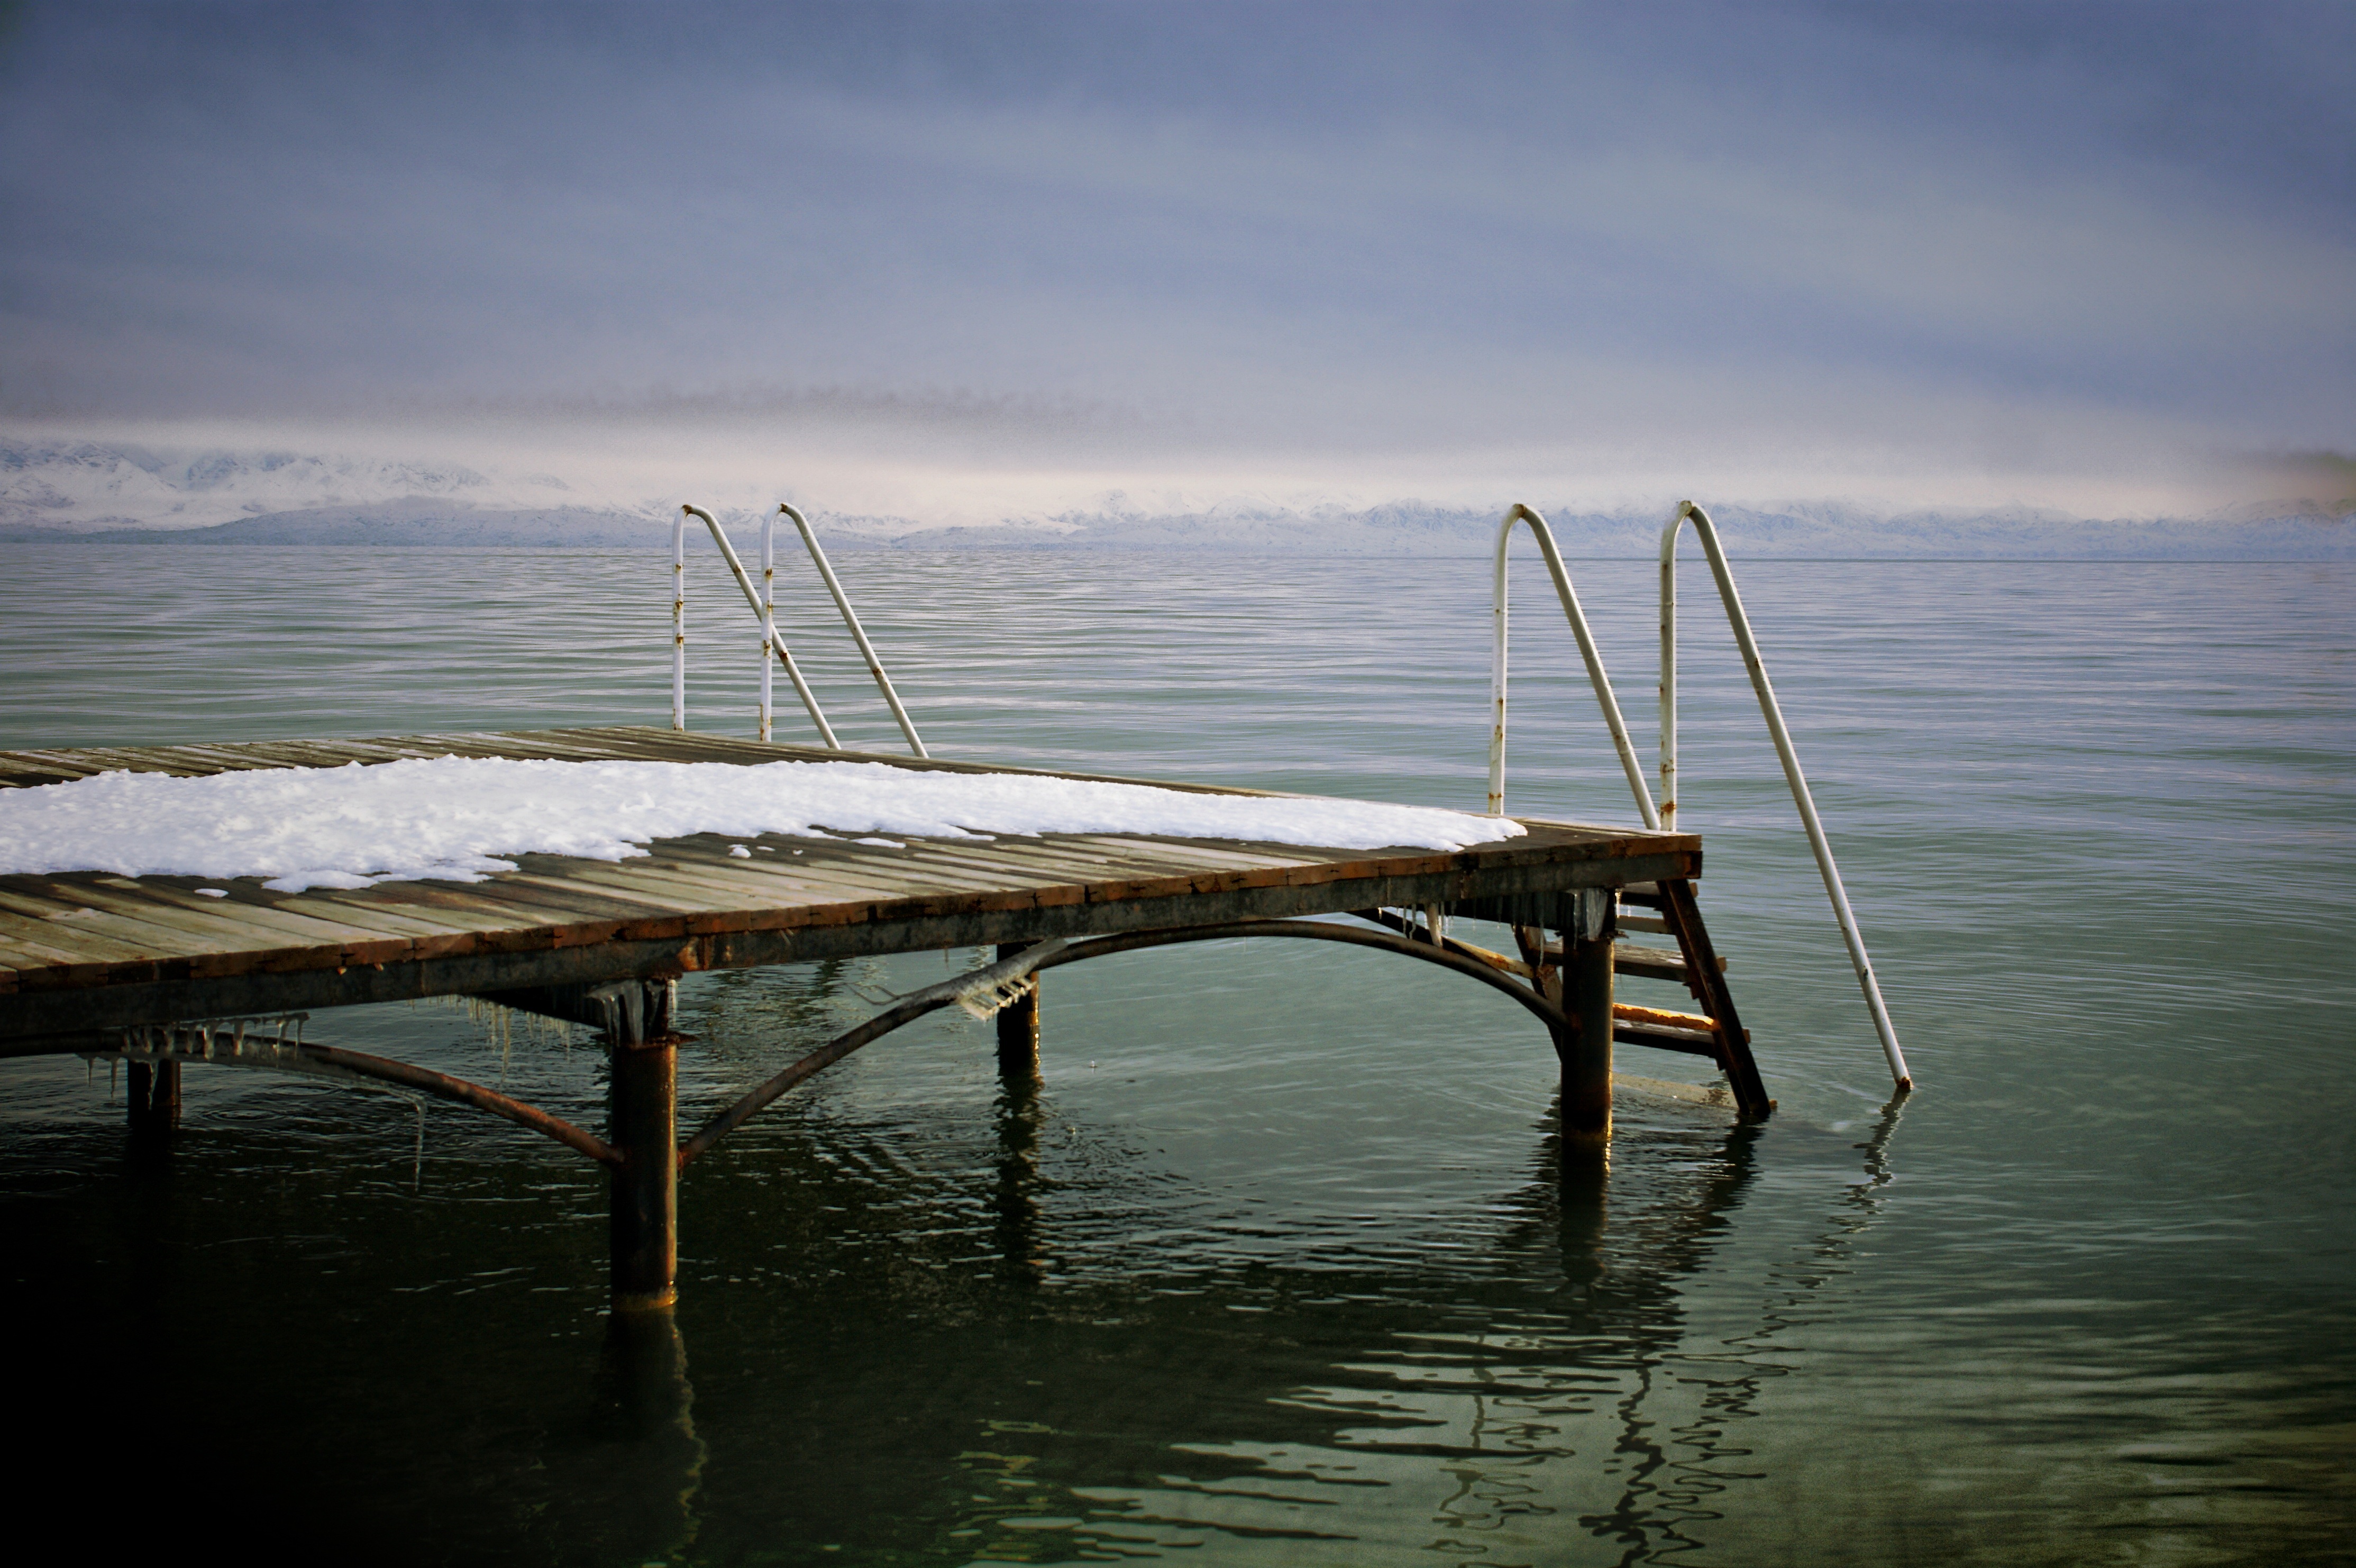
sea, coast, water, nature, ocean, horizon, cold, dock, boat, shore, wave, lake, wind, reflection, vehicle, loneliness, serenity, calmness, melancholy, atmospheric, water color